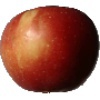
Label: Apple Braeburn 1